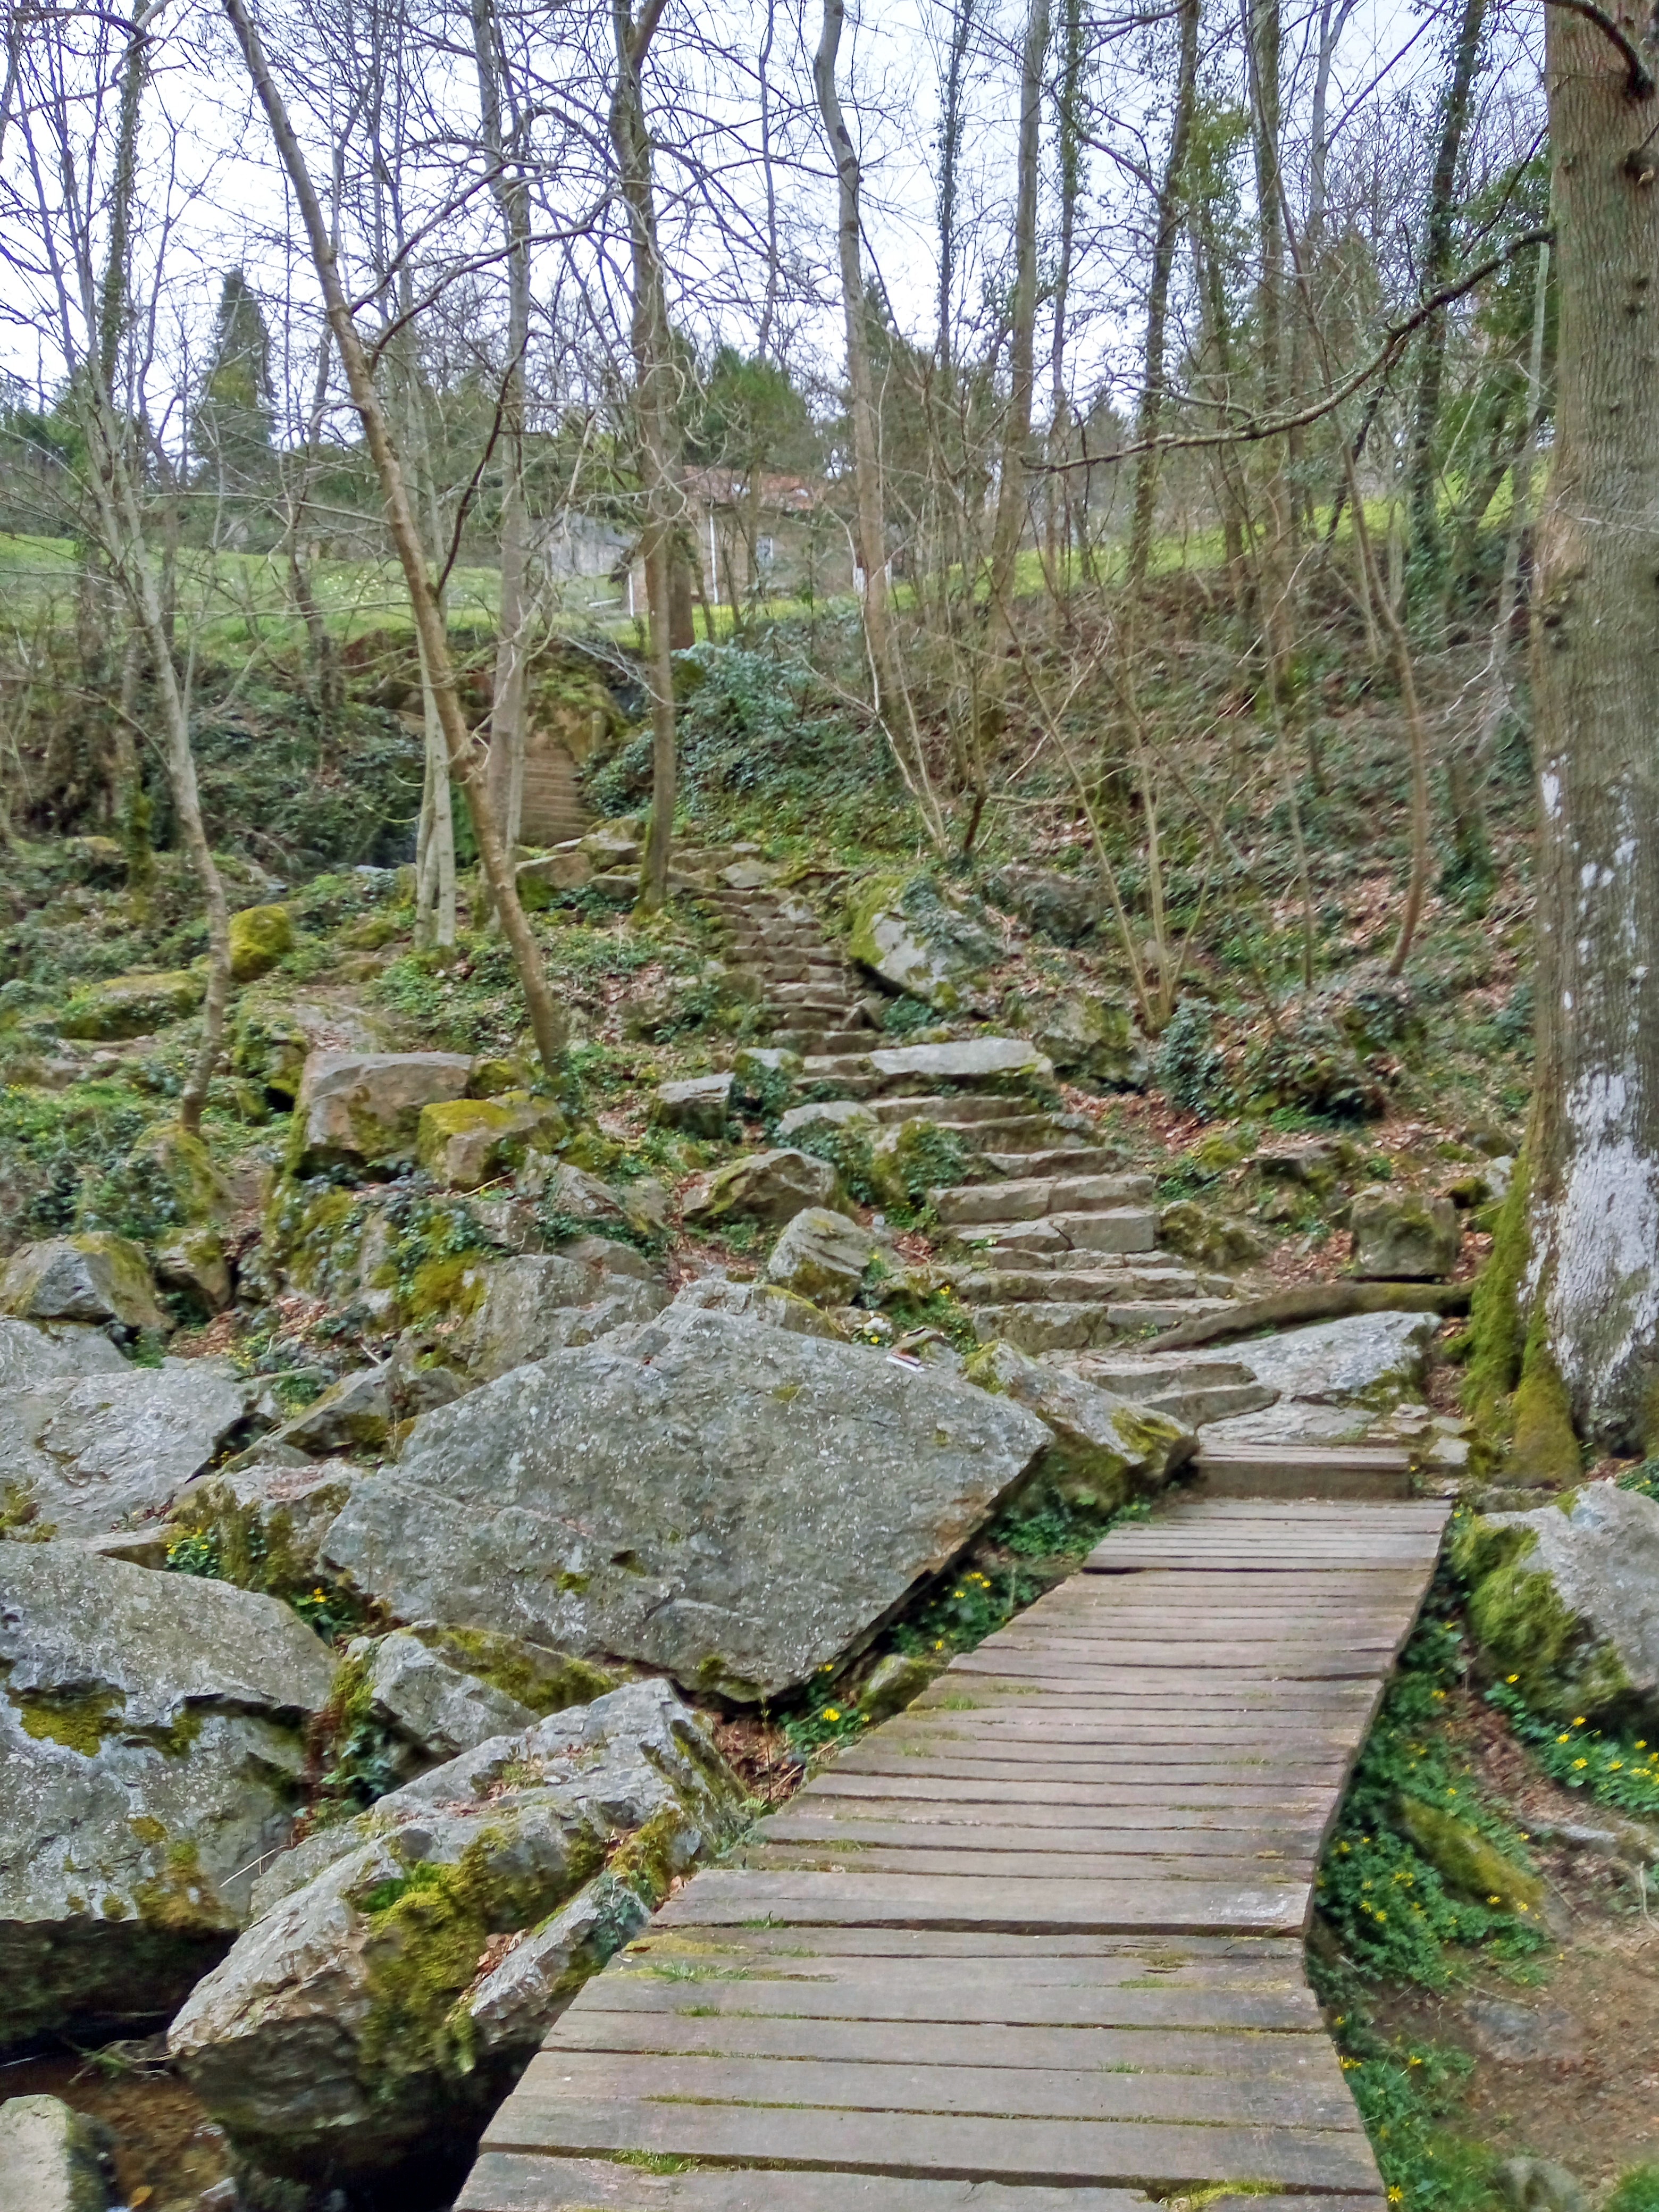
forest, swamp, trail, river, walkway, pond, stream, botany, waterway, wetland, woodland, habitat, ecosystem, watercourse, natural environment